Visoki Dečani

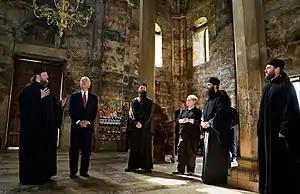
Joe Biden, then Vice President of the United States, on a tour of the Visoki Dečani in 2009

The monastic treasure was exhibited in the rebuilt medieval refectory in 1987. The monastery's monks sheltered refugees of all ethnicities during the Kosovo War, which lasted from March 1998 to June 1999. On 7 May 1998, the corpses of two elderly Albanians were found from the monastery. They were reportedly killed by the Kosovo Liberation Army (KLA) for allegedly collaborating with Serbian forces. The KLA staged an attack not far from the monastery on 8 May, killing one person and wounding four others. That evening, Deçan's 300 remaining Serbs came to the monastery to seek shelter.